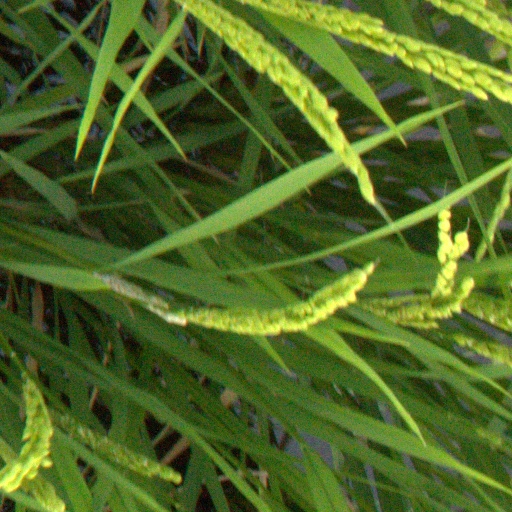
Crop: rice